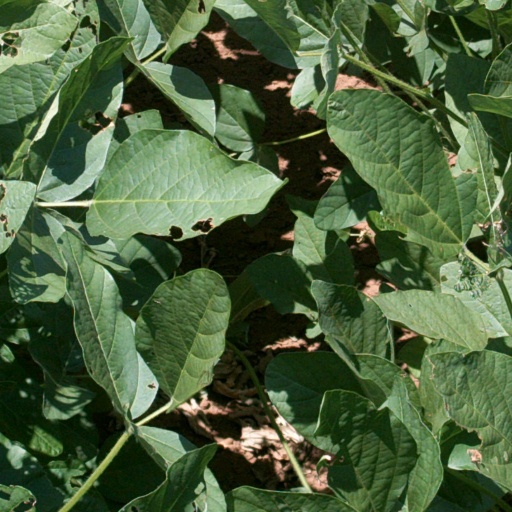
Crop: soybean